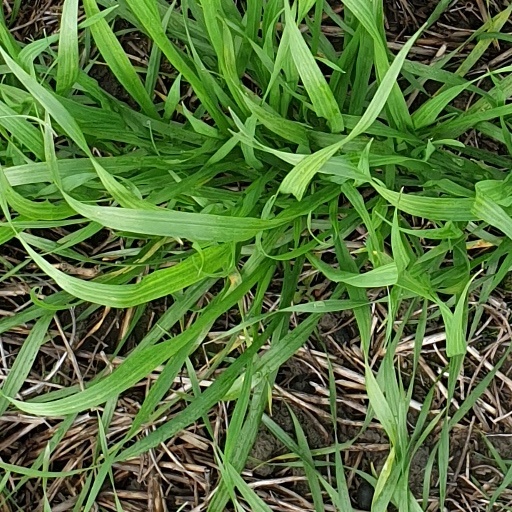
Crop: wheat